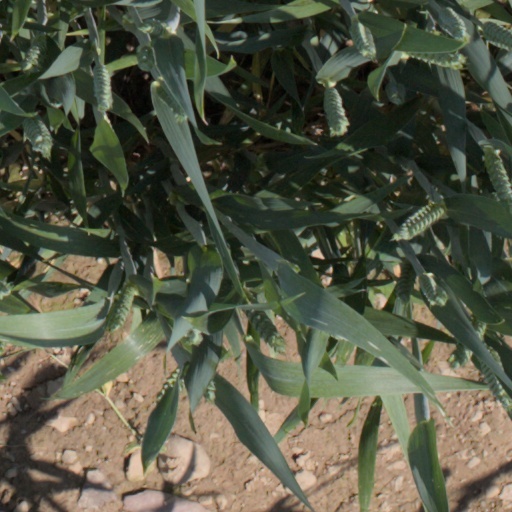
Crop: wheat